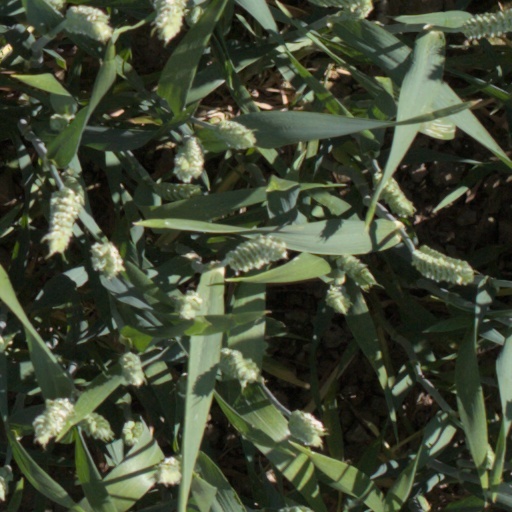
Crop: wheat